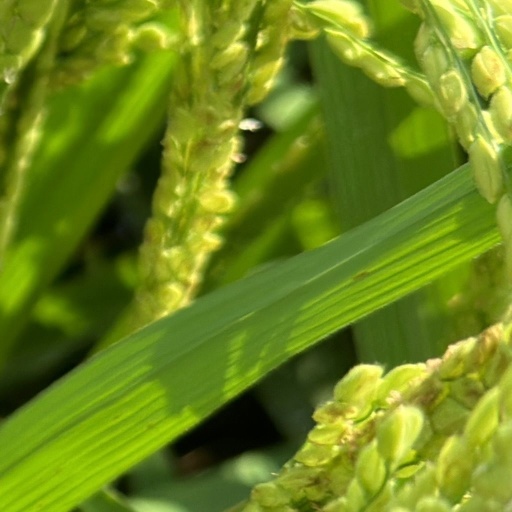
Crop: rice